Brecon

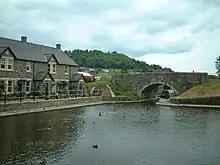
The Monmouthshire and Brecon Canal basin at Brecon, the northern starting point of the Taff Trail

Brecon has primary schools, with a secondary school and further education college (Brecon Beacons College) on the northern edge of the town. The secondary school, known as Brecon High School, was formed from separate boys' and girls' grammar schools ('county schools') and Brecon Secondary Modern School, after comprehensive education was introduced into Breconshire in the early 1970s. The town is home to an independent school, Christ College, which was founded in 1541.